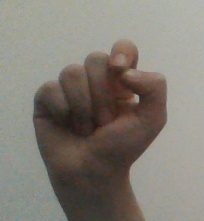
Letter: fa